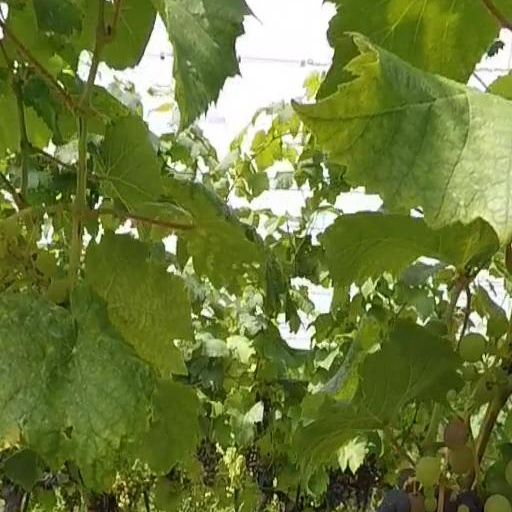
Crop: grape